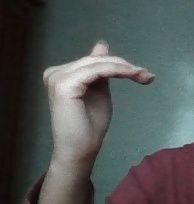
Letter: khaa